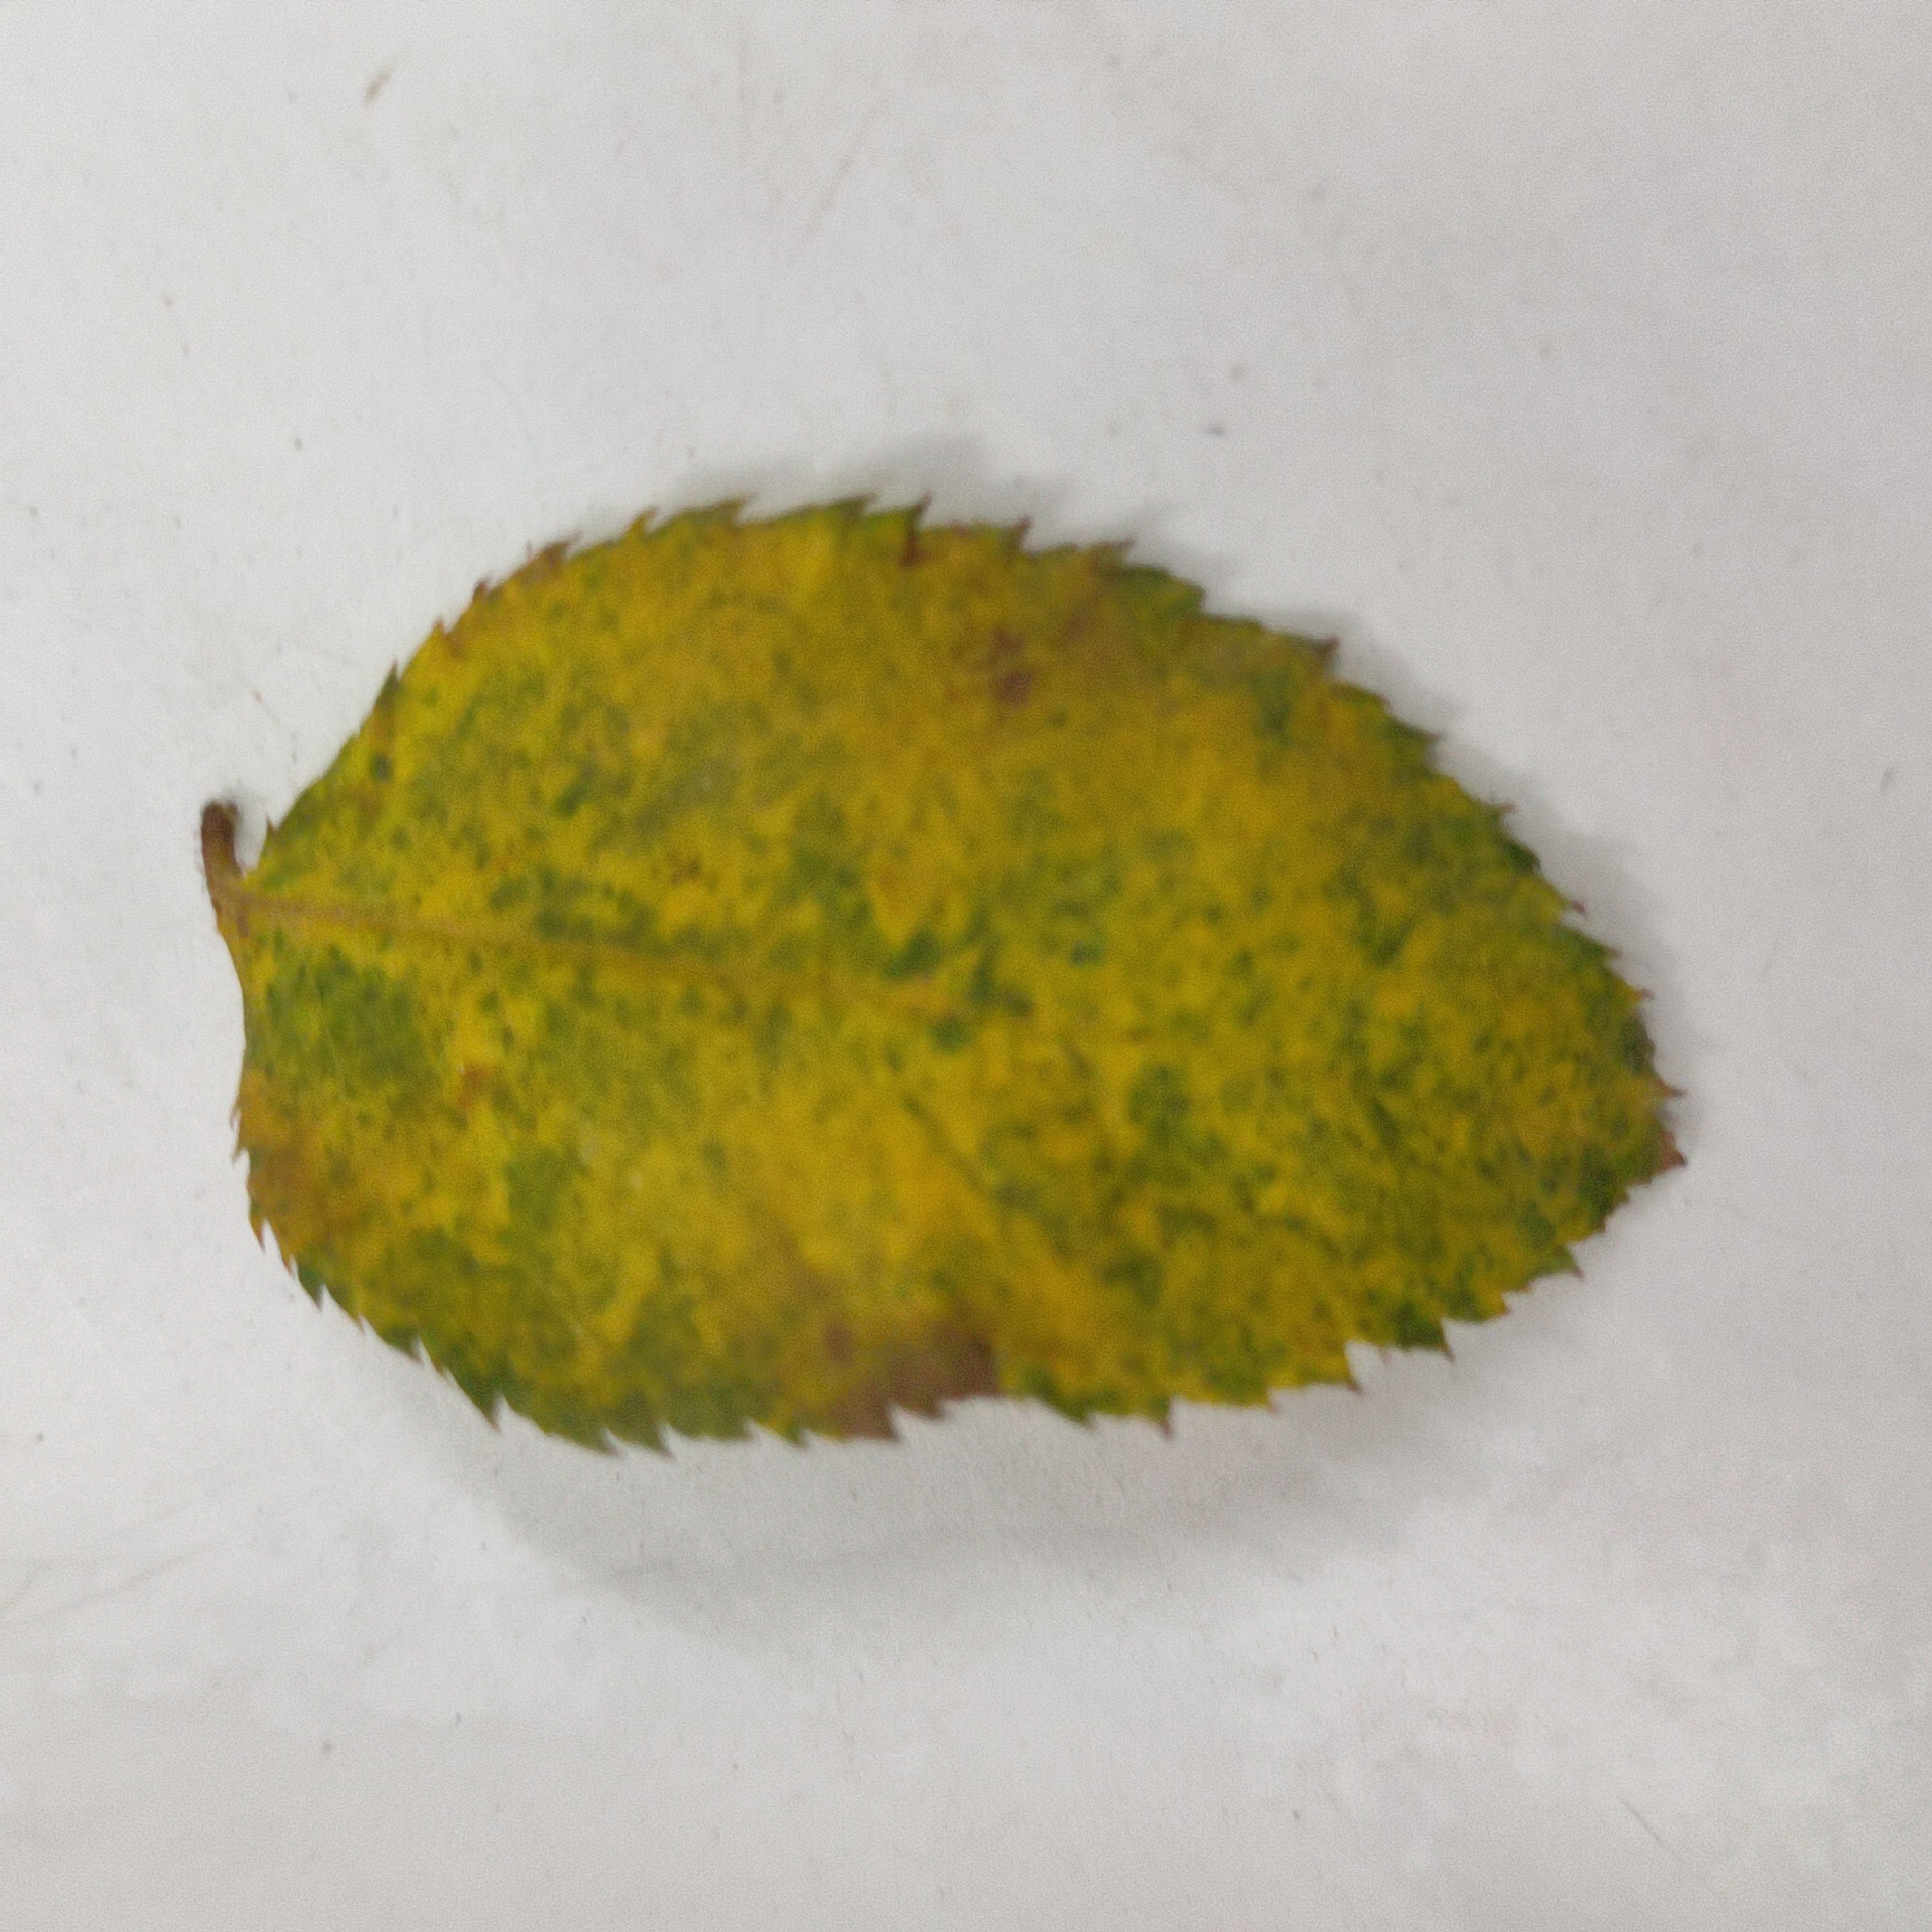
Label: Yellow Mosaic Virus